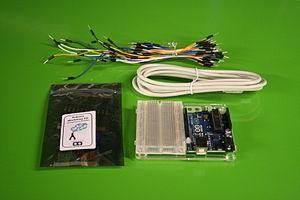
Arduino est la marque d'une plateforme de prototypage open-source qui permet aux utilisateurs de créer des objets électroniques interactifs à partir de cartes électroniques matériellement libres sur lesquelles se trouve un microcontrôleur.